Alphen aan den Rijn shopping mall shooting

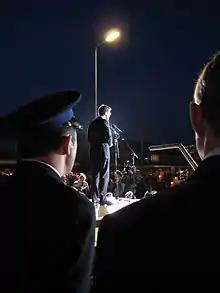
Prime Minister Rutte gives a speech at the remembrance ceremony on 10 April 2011

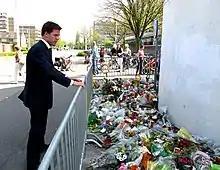
PM Mark Rutte at the Ridderhof memorial on 20 April 2011

The Netherlands Government Information Service, through a brief statement on Twitter, said Queen Beatrix was "speechless because of the great loss and sadness;" and politicians such as Minister of Security and Justice Ivo Opstelten expressed feelings of shock and tragedy.